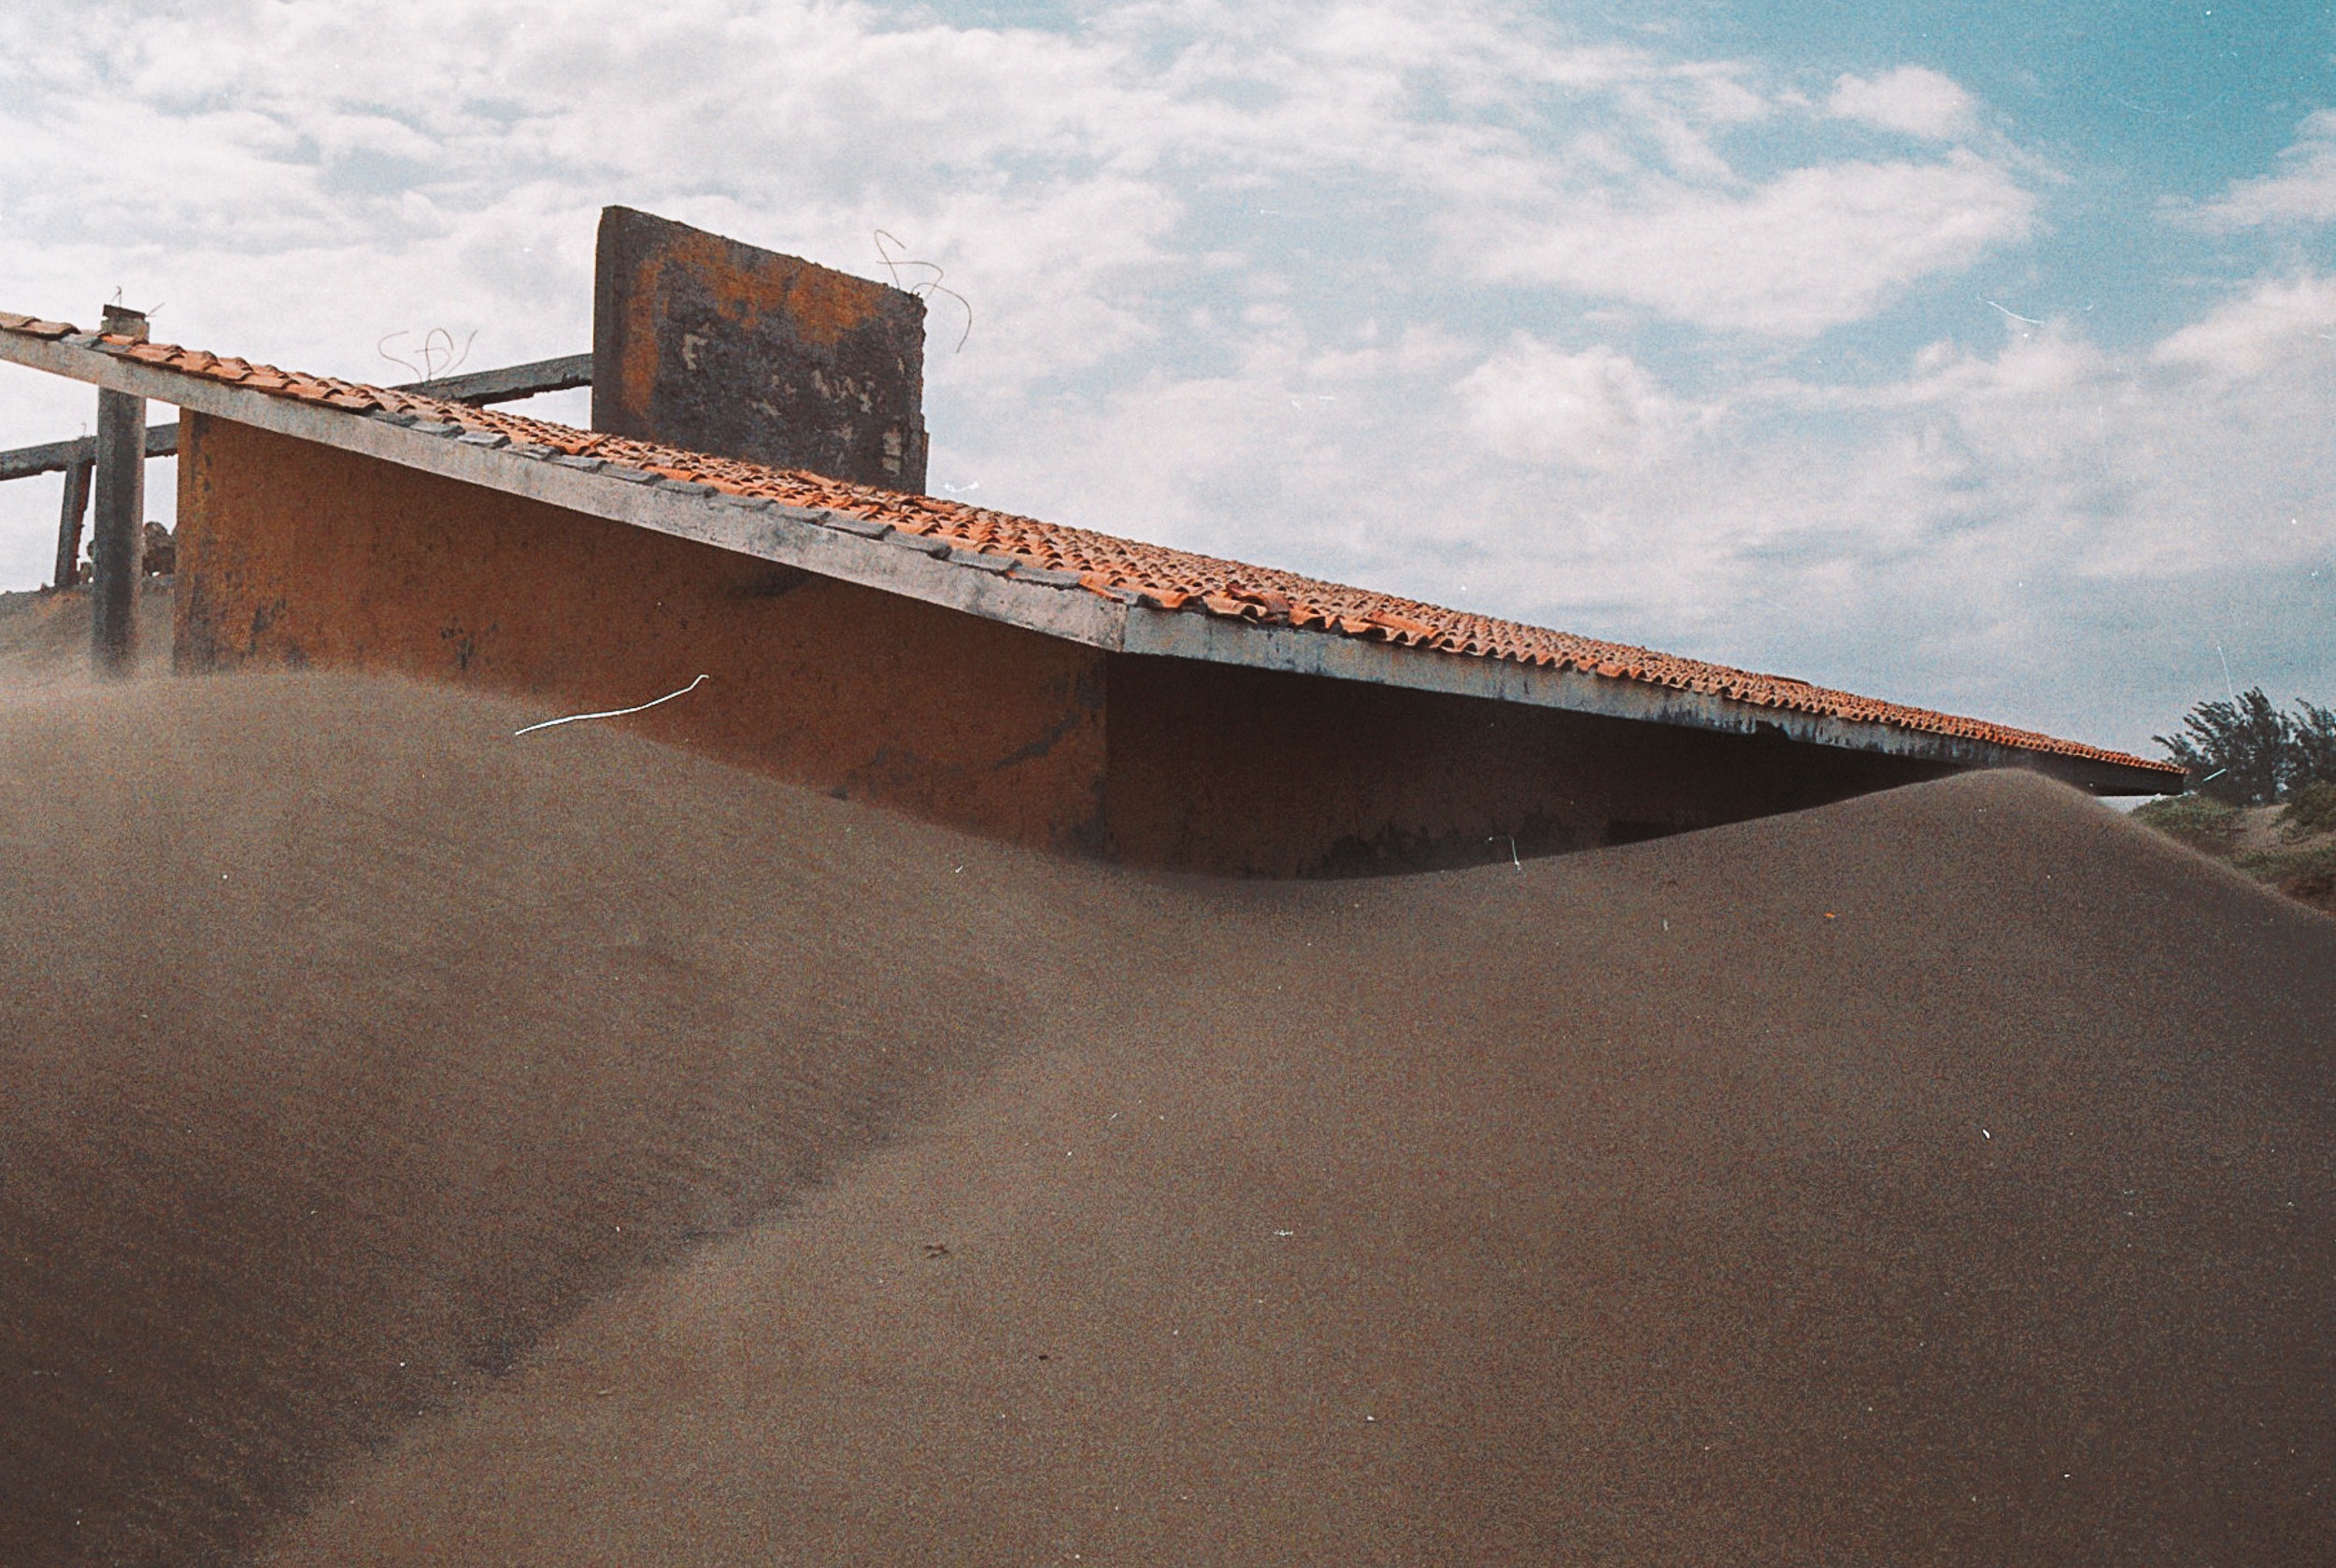
nautral, sky, cloud, slope, wood, asphalt, road surface, composite material, Tints and shades, landscape, building, concrete, metal, roof, tree, soil, road, palm tree, urban design, tar, font, steel, rock, shadow, facade, cement, reinforced concrete, brick